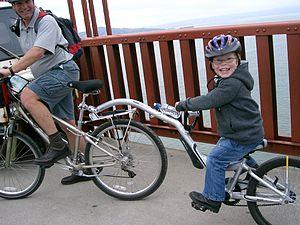
Une bicyclette, ou un vélo, est un véhicule terrestre à propulsion humaine entrant dans la catégorie des cycles et composé de deux roues alignées, qui lui donnent son nom. La force motrice est fournie par son conducteur, en position le plus souvent assise, par l'intermédiaire de deux pédales entraînant la roue arrière par une chaîne à rouleaux.